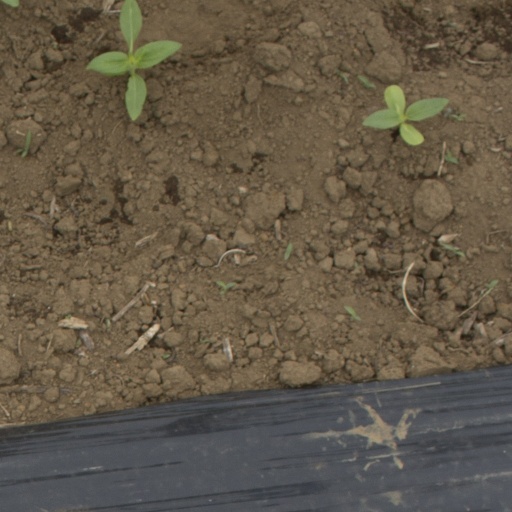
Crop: Jerusalem artichoke